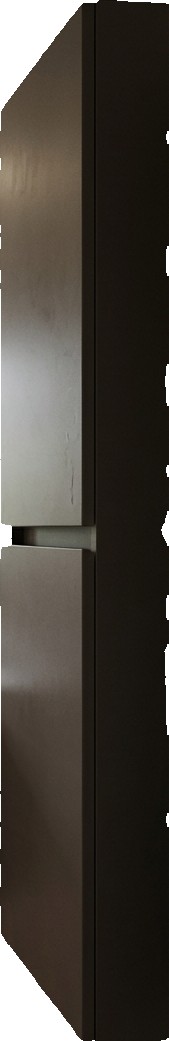
Surface category: cabinetry